Autocar Company

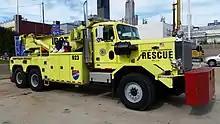
1987 Autocar DK-64 wrecker with 60 ton lift

During World War II, Autocar supplied 50,000 units to the military, including specialty vehicles such as half-tracks; during its entire prewar history, the company had only built 70,000 units. Autocar ranked 85th among United States corporations in the value of World War II military production contracts. Civilian production resumed in 1944 and sales increased greatly after the war. Autocar soon had 100 dealers.